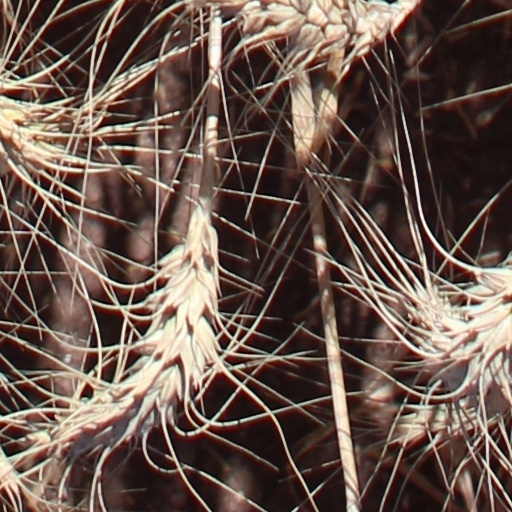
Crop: wheat